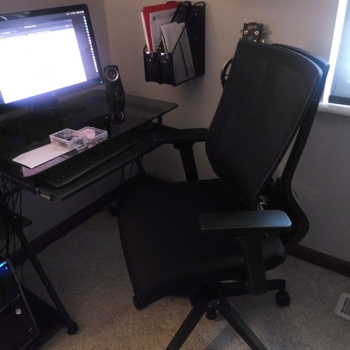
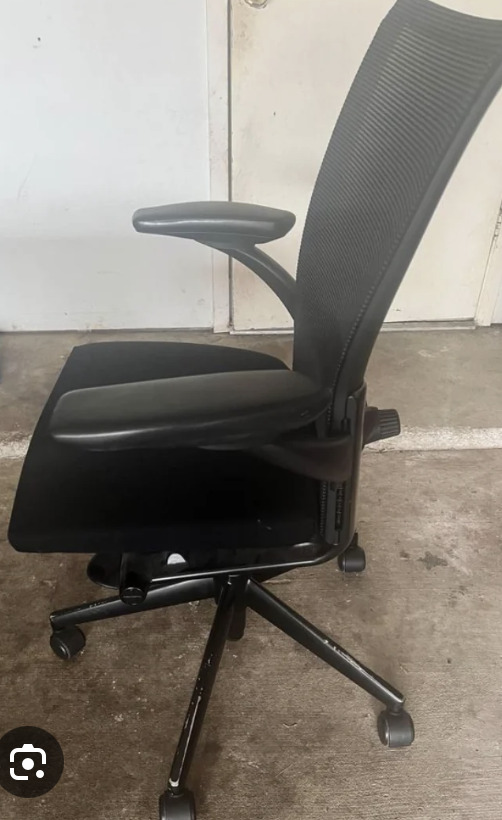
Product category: items_chair
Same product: no